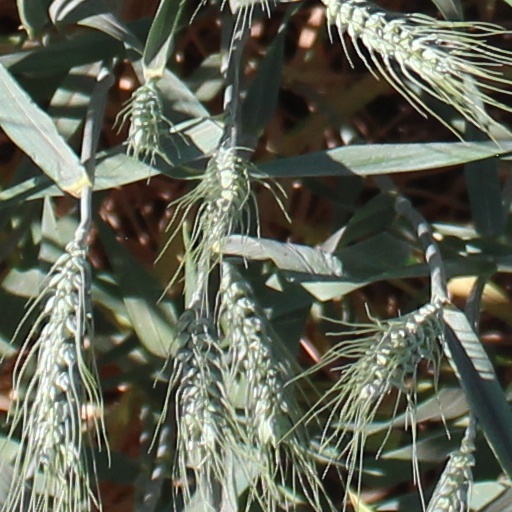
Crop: wheat